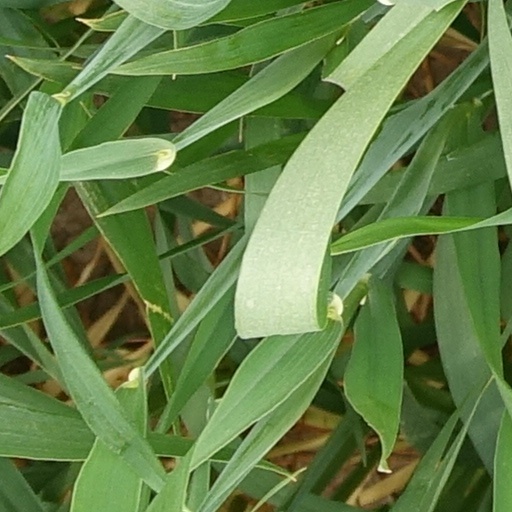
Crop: wheat